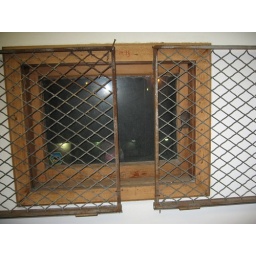
window in a second-floor office